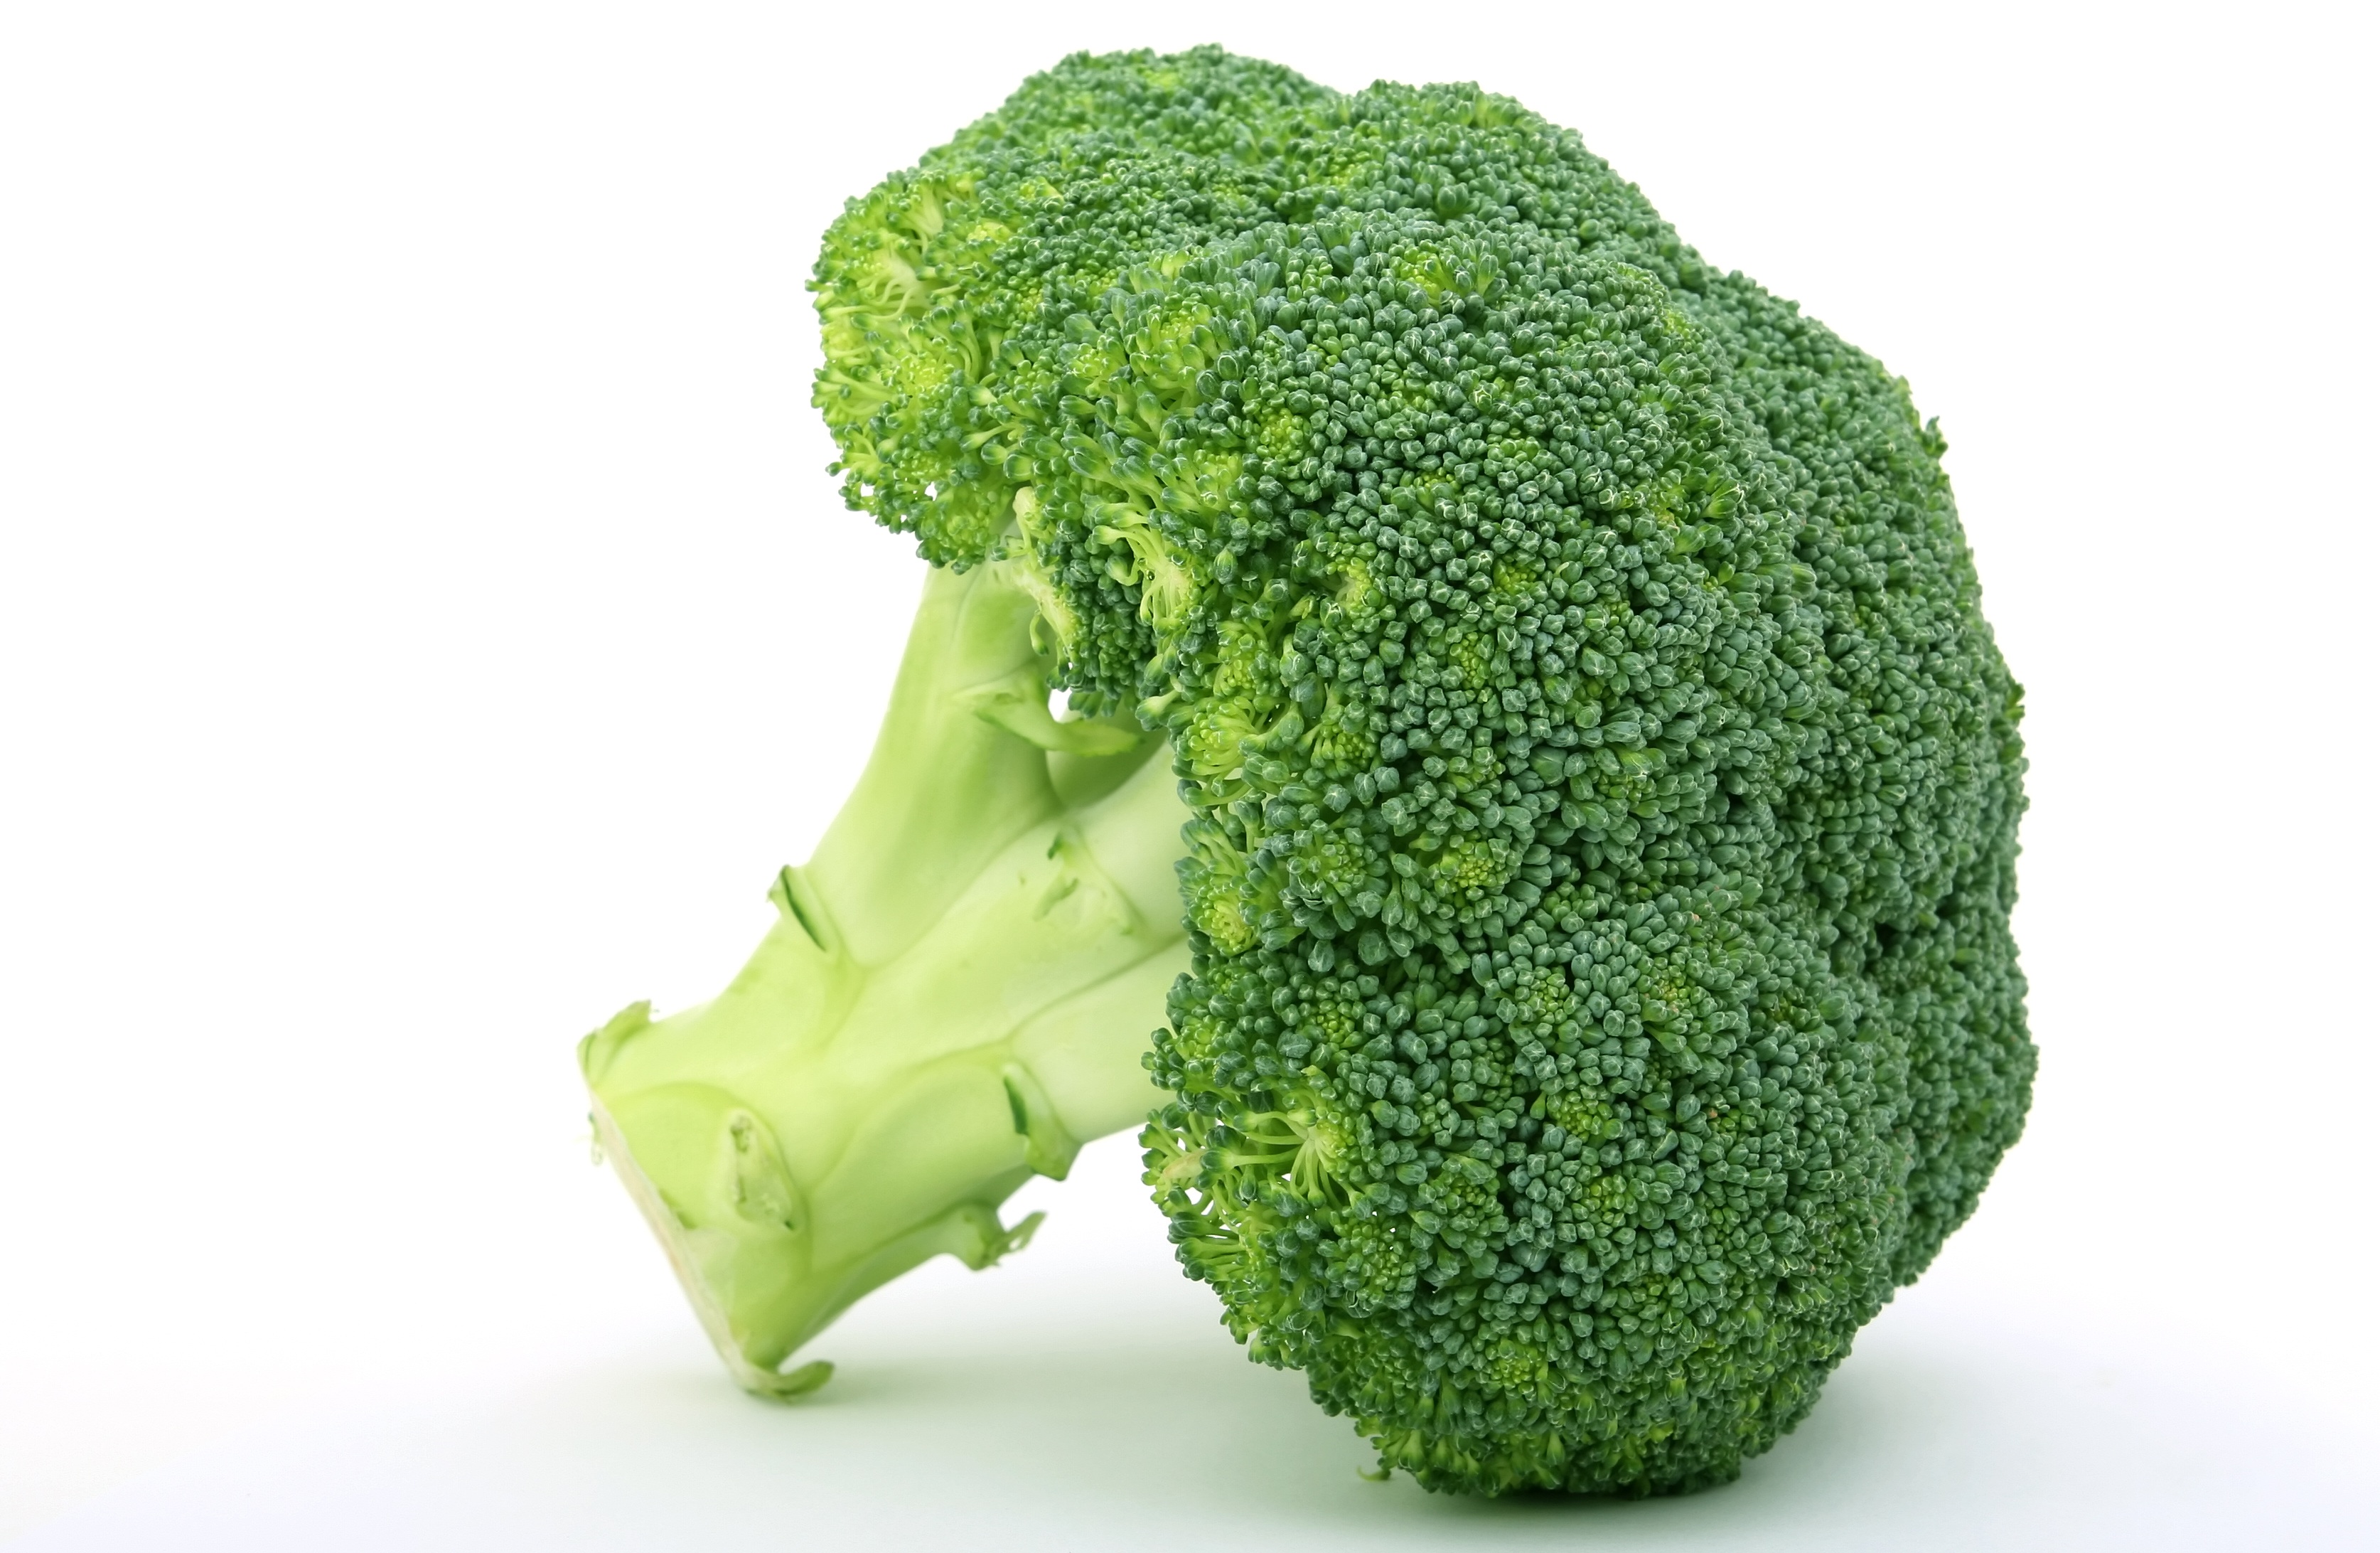
white, fruit, leaf, isolated, food, green, cooking, culinary, produce, vegetable, natural, fresh, weight, colorful, groceries, healthy, snack, lunch, cuisine, delicious, health, cookery, fitness, broccoli, stalk, calories, garnish, nutrition, dinner, supermarket, raw, good, fibre, slim, loss, catering, diet, organic, ingredients, picked, dieting, slimming, appetite, nourishing, leaf vegetable, wholesome, brocoli broccolli